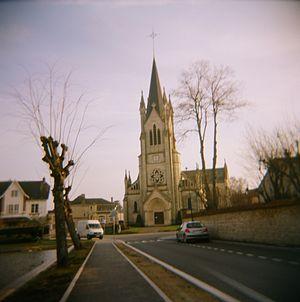
Eglise de Gueux.